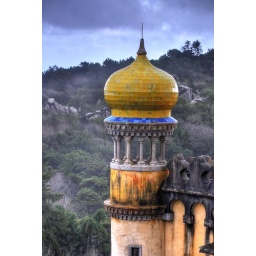
An onion dome tower on the walls of the Pena Palace in Sintra.